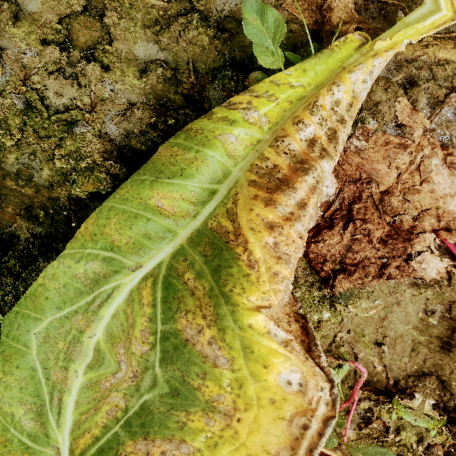
Label: Downy Mildew